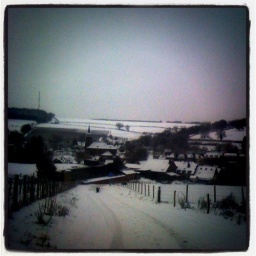
Eys Covered in snow with running dog in the background